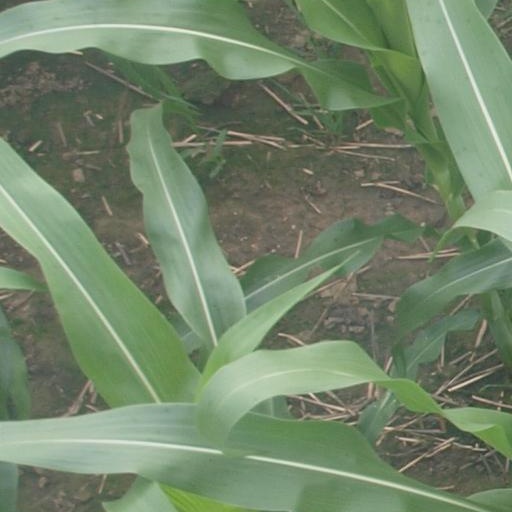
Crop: maize; corn